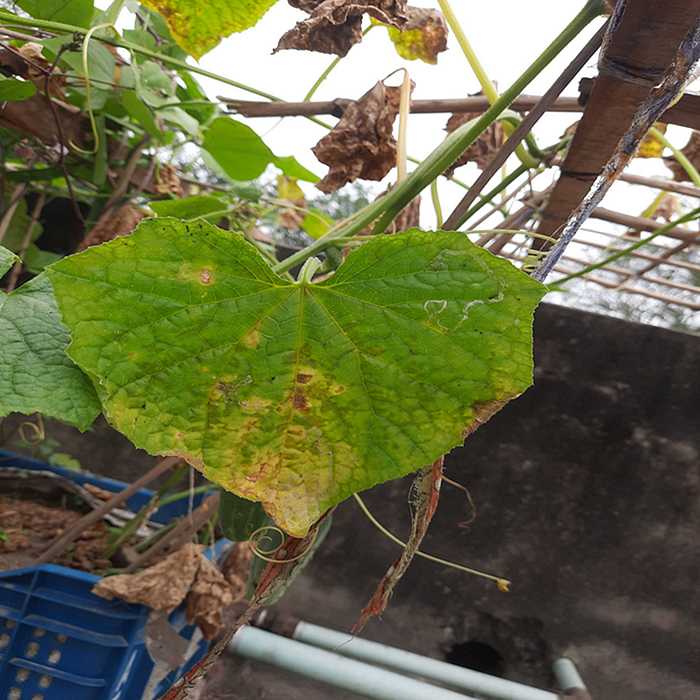
Plant: Cucumber
Label: Anthracnose lesions